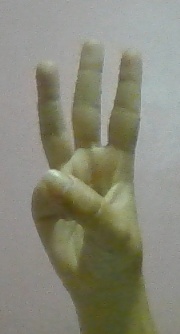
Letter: thaa